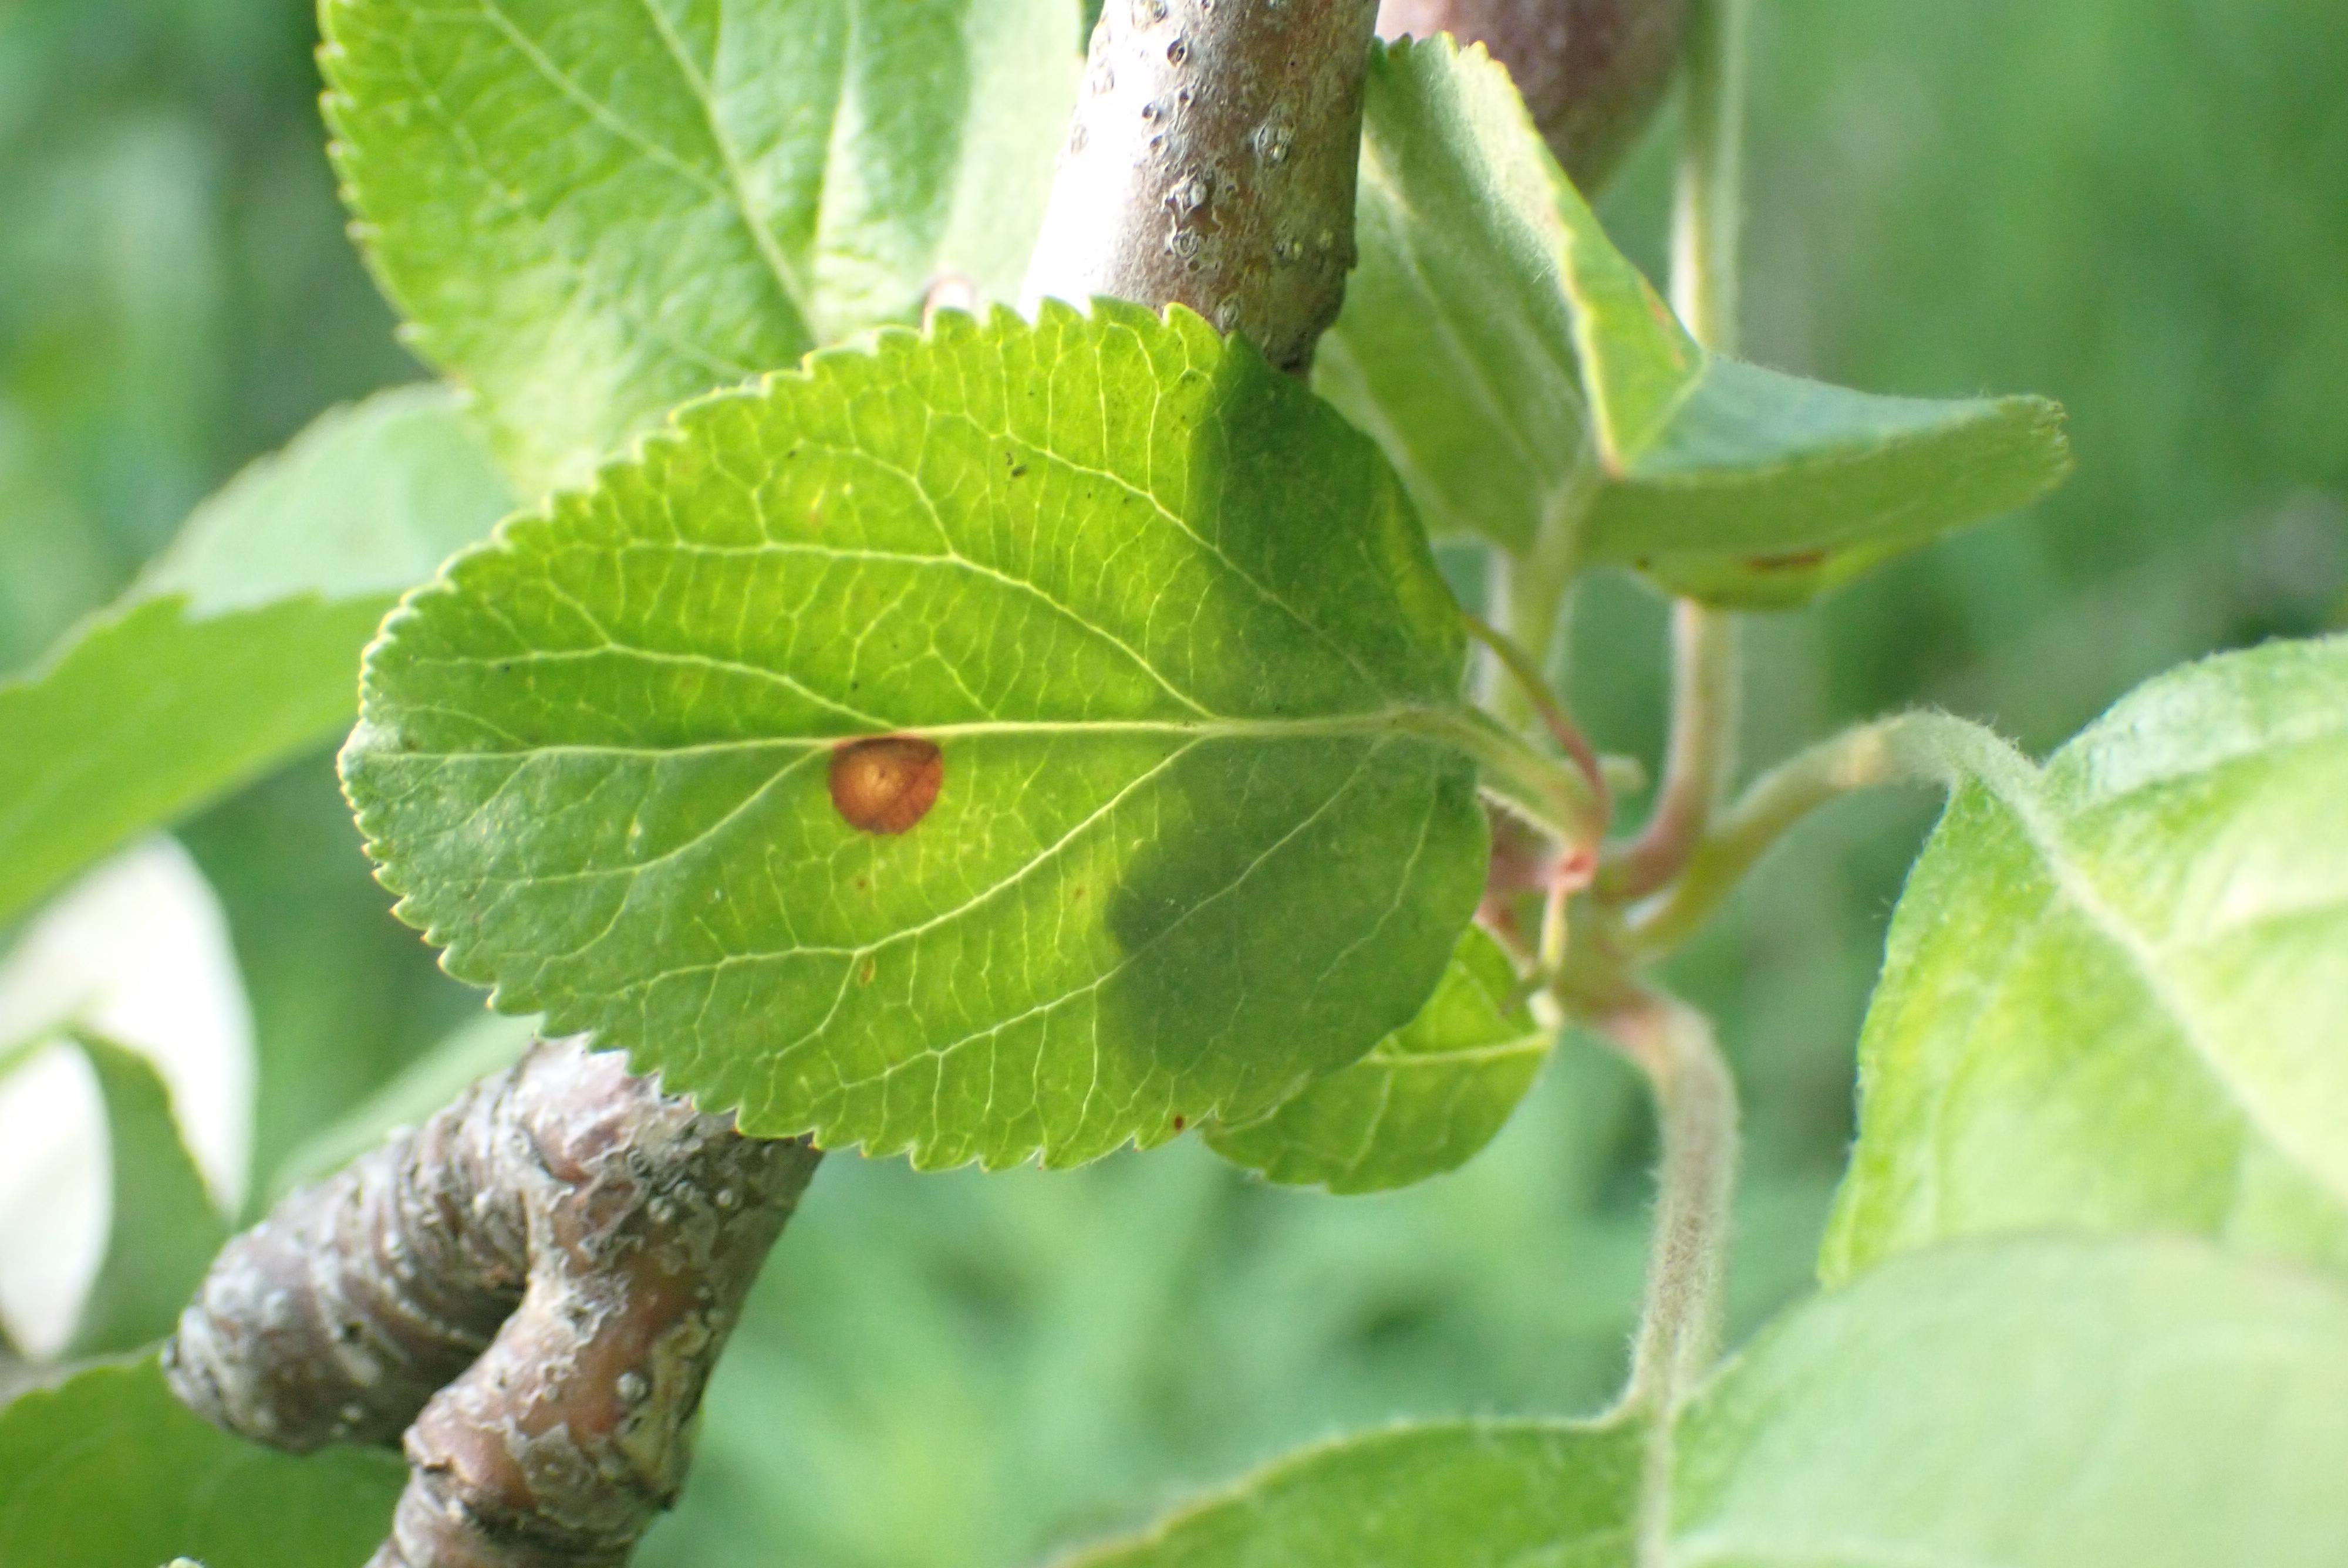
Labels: frog_eye_leaf_spot